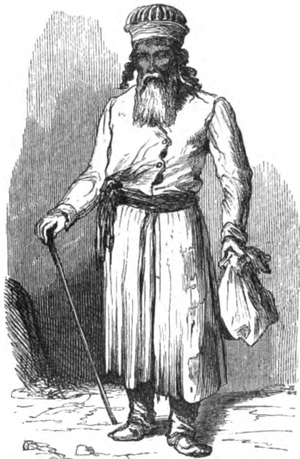
Juif à Bucharest
Dieudonné Auguste Lancelot est un lithographe, graveur et illustrateur français né à Sézanne en 1822 et mort à Paris en 1894.
L’histoire des Juifs en Roumanie ou le territoire qui lui correspond est plus que bimillénaire. Située aux confins de l’Empire romain d’Orient dont elle tire son nom, la Roumanie compte originellement quelques familles juives de culture grecque. Des familles séfarades s’y installent au xviᵉ siècle, venues de l’Empire ottoman voisin mais c’est surtout avec l’arrivée d’immigrants ashkénazes au xixᵉ siècle que la communauté juive devient significative, sous l’angle démographique comme économique ou culturel. Fortement éprouvés par divers massacres au cours de la Seconde Guerre mondiale, les Juifs quittent massivement la Roumanie après celle-ci, émigrant principalement dans l’État d’Israël.